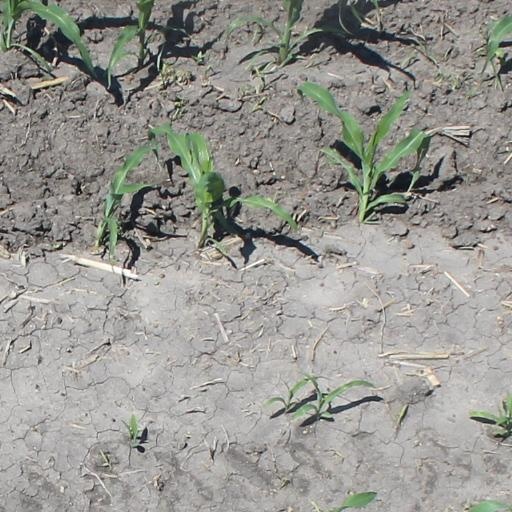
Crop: maize; corn